Grand River Transit

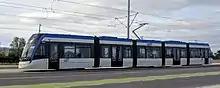
GRT's fleet consists of low-floor buses such as this Nova LFS, and Flexity Freedom light rail vehicles

Grand River Transit (GRT) is the public transport operator for the Regional Municipality of Waterloo, Ontario, Canada. It operates daily bus services in the region, primarily in the cities of Kitchener, Waterloo, and Cambridge, alongside the ION rapid transit light rail system which began service on June 21, 2019.